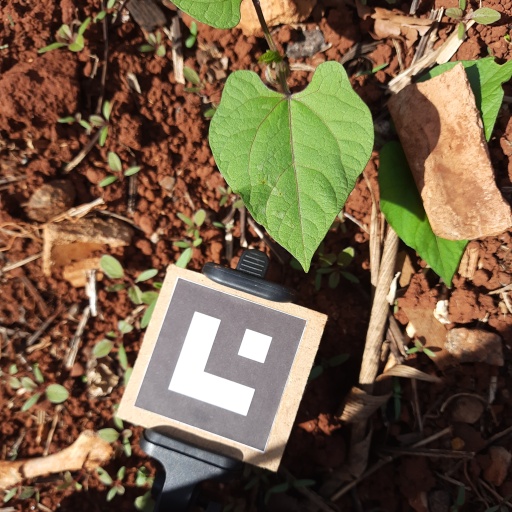
Observations: flat surface, no eating holes, under sunlight